Takeminakata

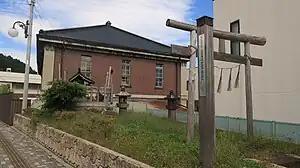
Fujishima Shrine (藤島神社) in Okaya

Although he was not responsible for excising Takeminakata's surrender from the narrative himself, its absence from his source allowed Enchū to reimagine the "Kuji Hongi" narrative in a way that portrayed Takeminakata as a triumphant god who vowed to remain in Suwa of his own volition, consistent with the portrayal of the god of Suwa as an illustrious warrior deity in the "Ekotoba"'s later portions. Whereas in the original "Kojiki" and "Kuji Hongi" narrative, Takemikazuchi is said to have "changed [his arm] into a column of ice, then again changed it into a sword blade" (取成立氷亦取成劍刃) after having it grasped by Takeminakata, Enchū - taking advantage of the ambiguous syntax of the original Classical Chinese text - chooses to read the text such that "Takeminakata" is now said to magically materialize ice and a sword as a display of his power to Takemikazuchi (即氷ヲ成立、又劍ヲ取成, "he (Takeminakata) caused ice to appear, and then he manifested a sword").